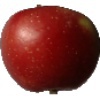
Label: braeburn_apple